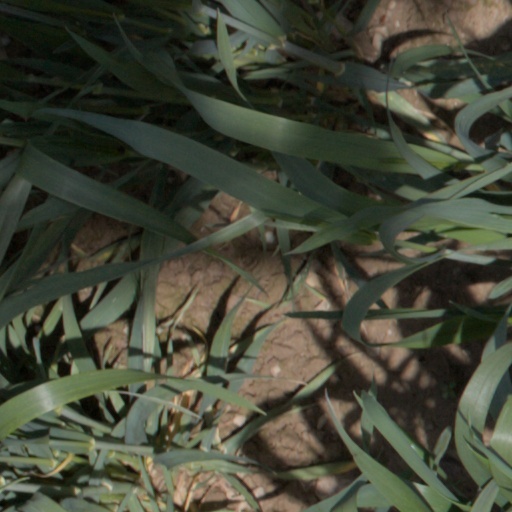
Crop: wheat